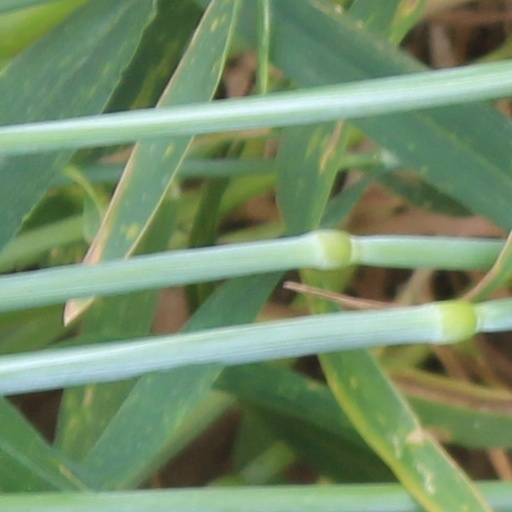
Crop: wheat